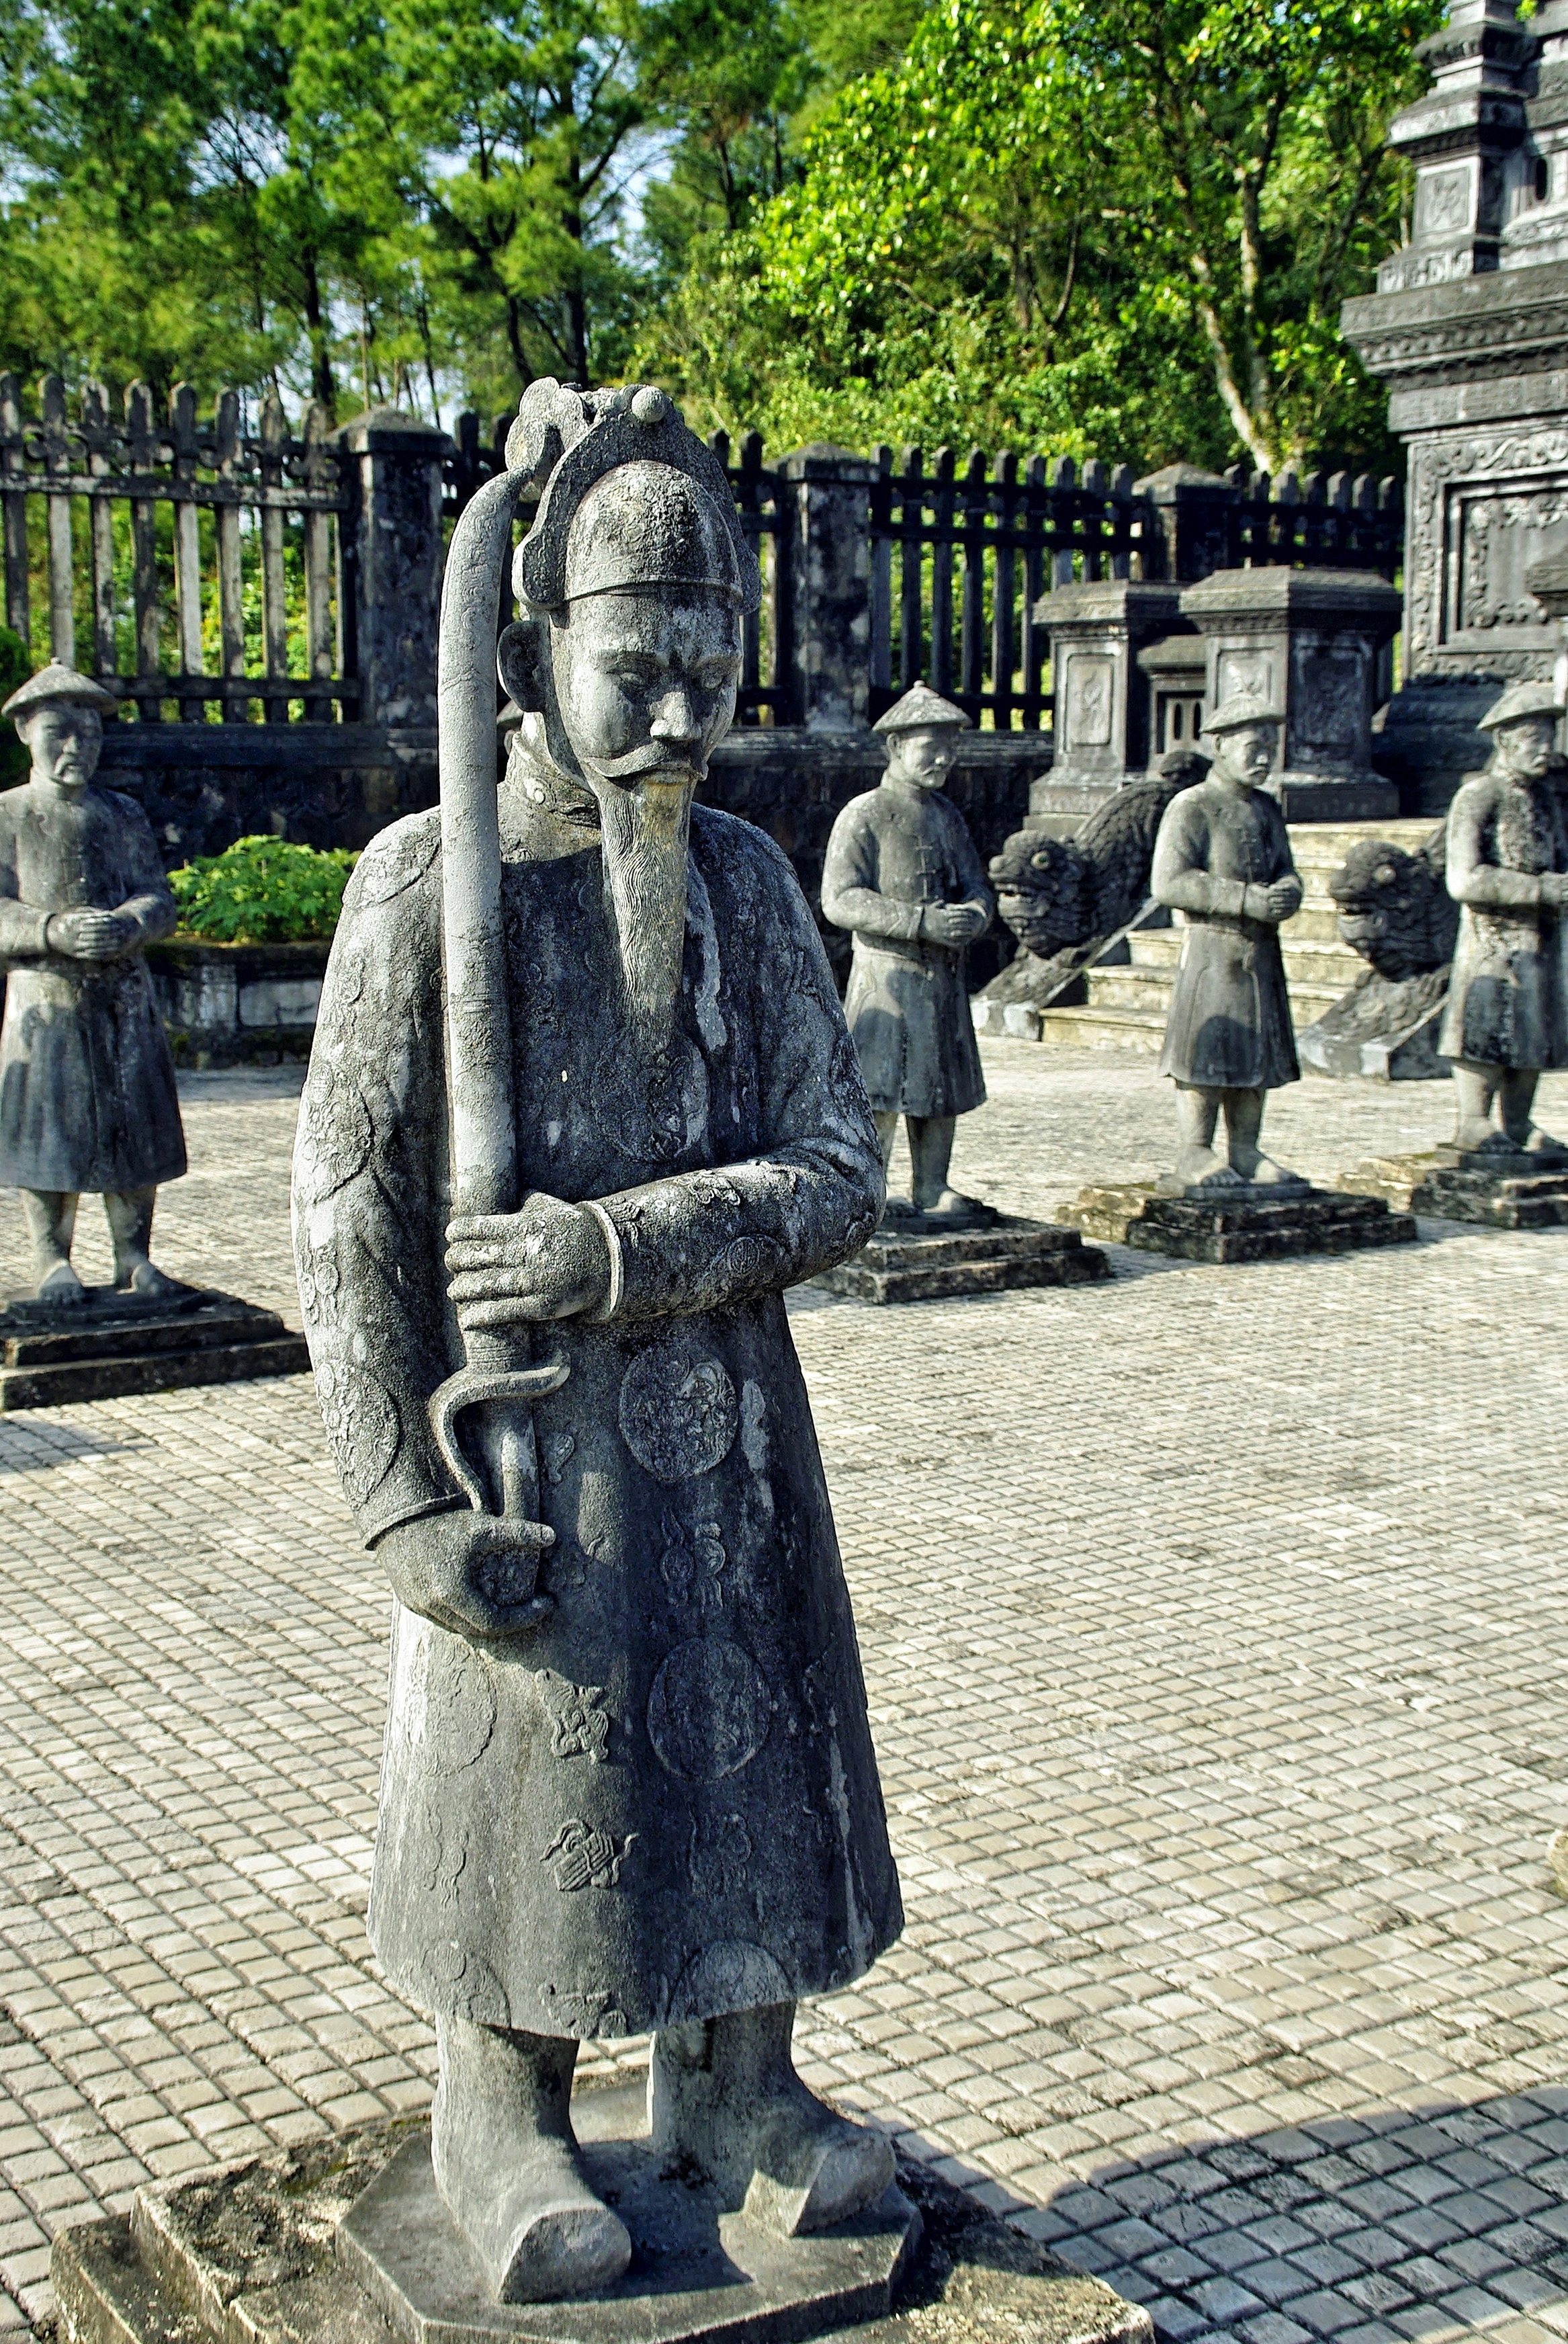
monument, statue, letter, viet nam, sculpture, art, temple, imperial, tomb, mausoleum, ancient history, booed, khai dinh